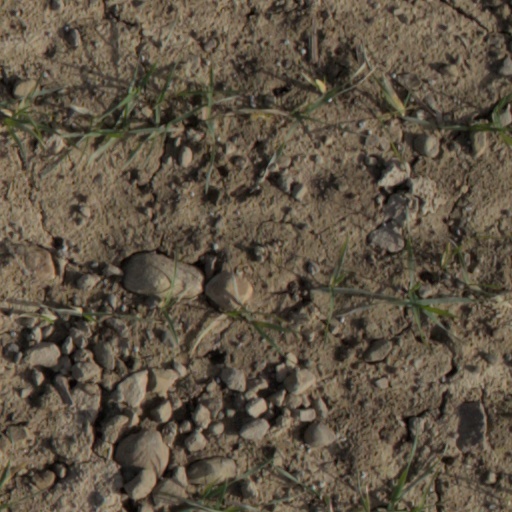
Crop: wheat